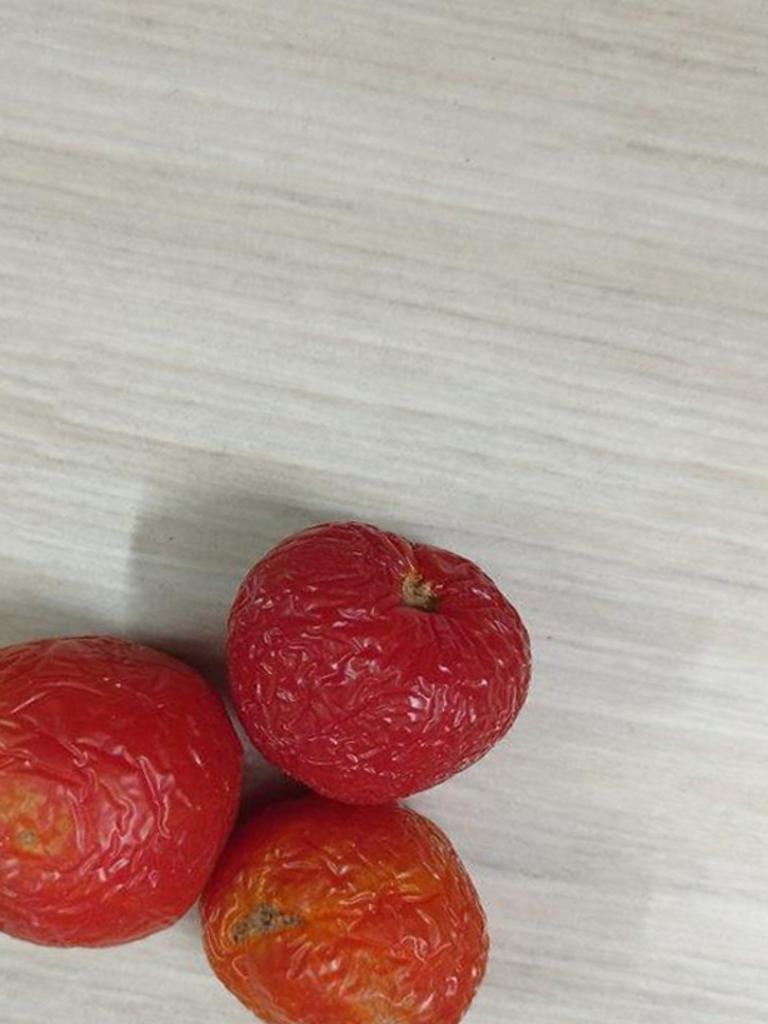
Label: Rotten